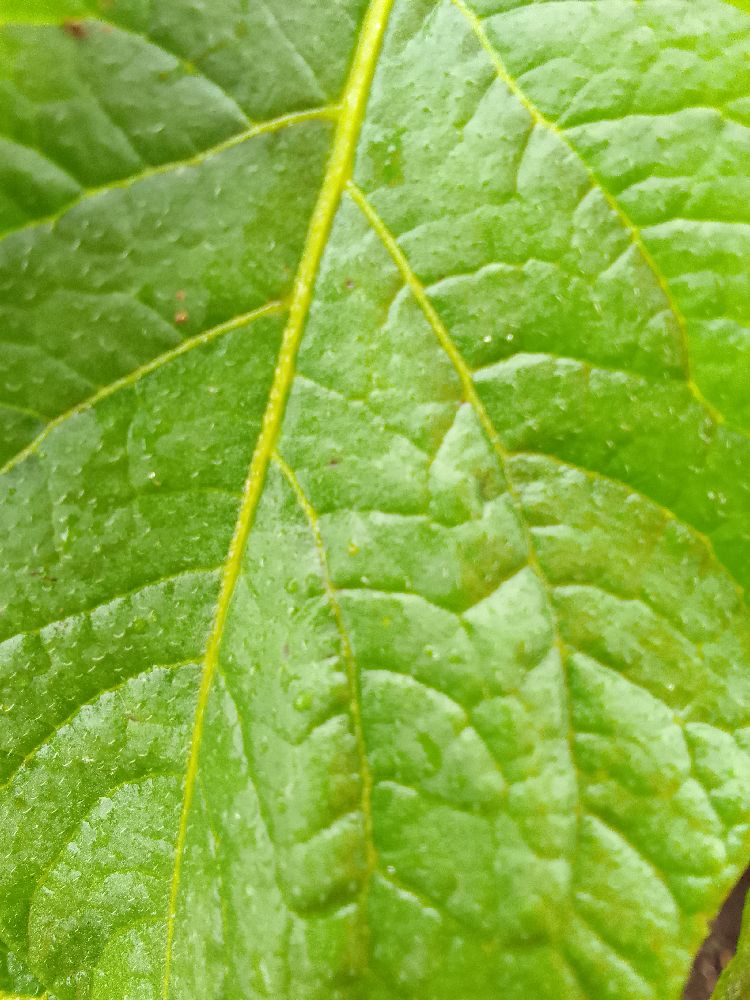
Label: Healthy